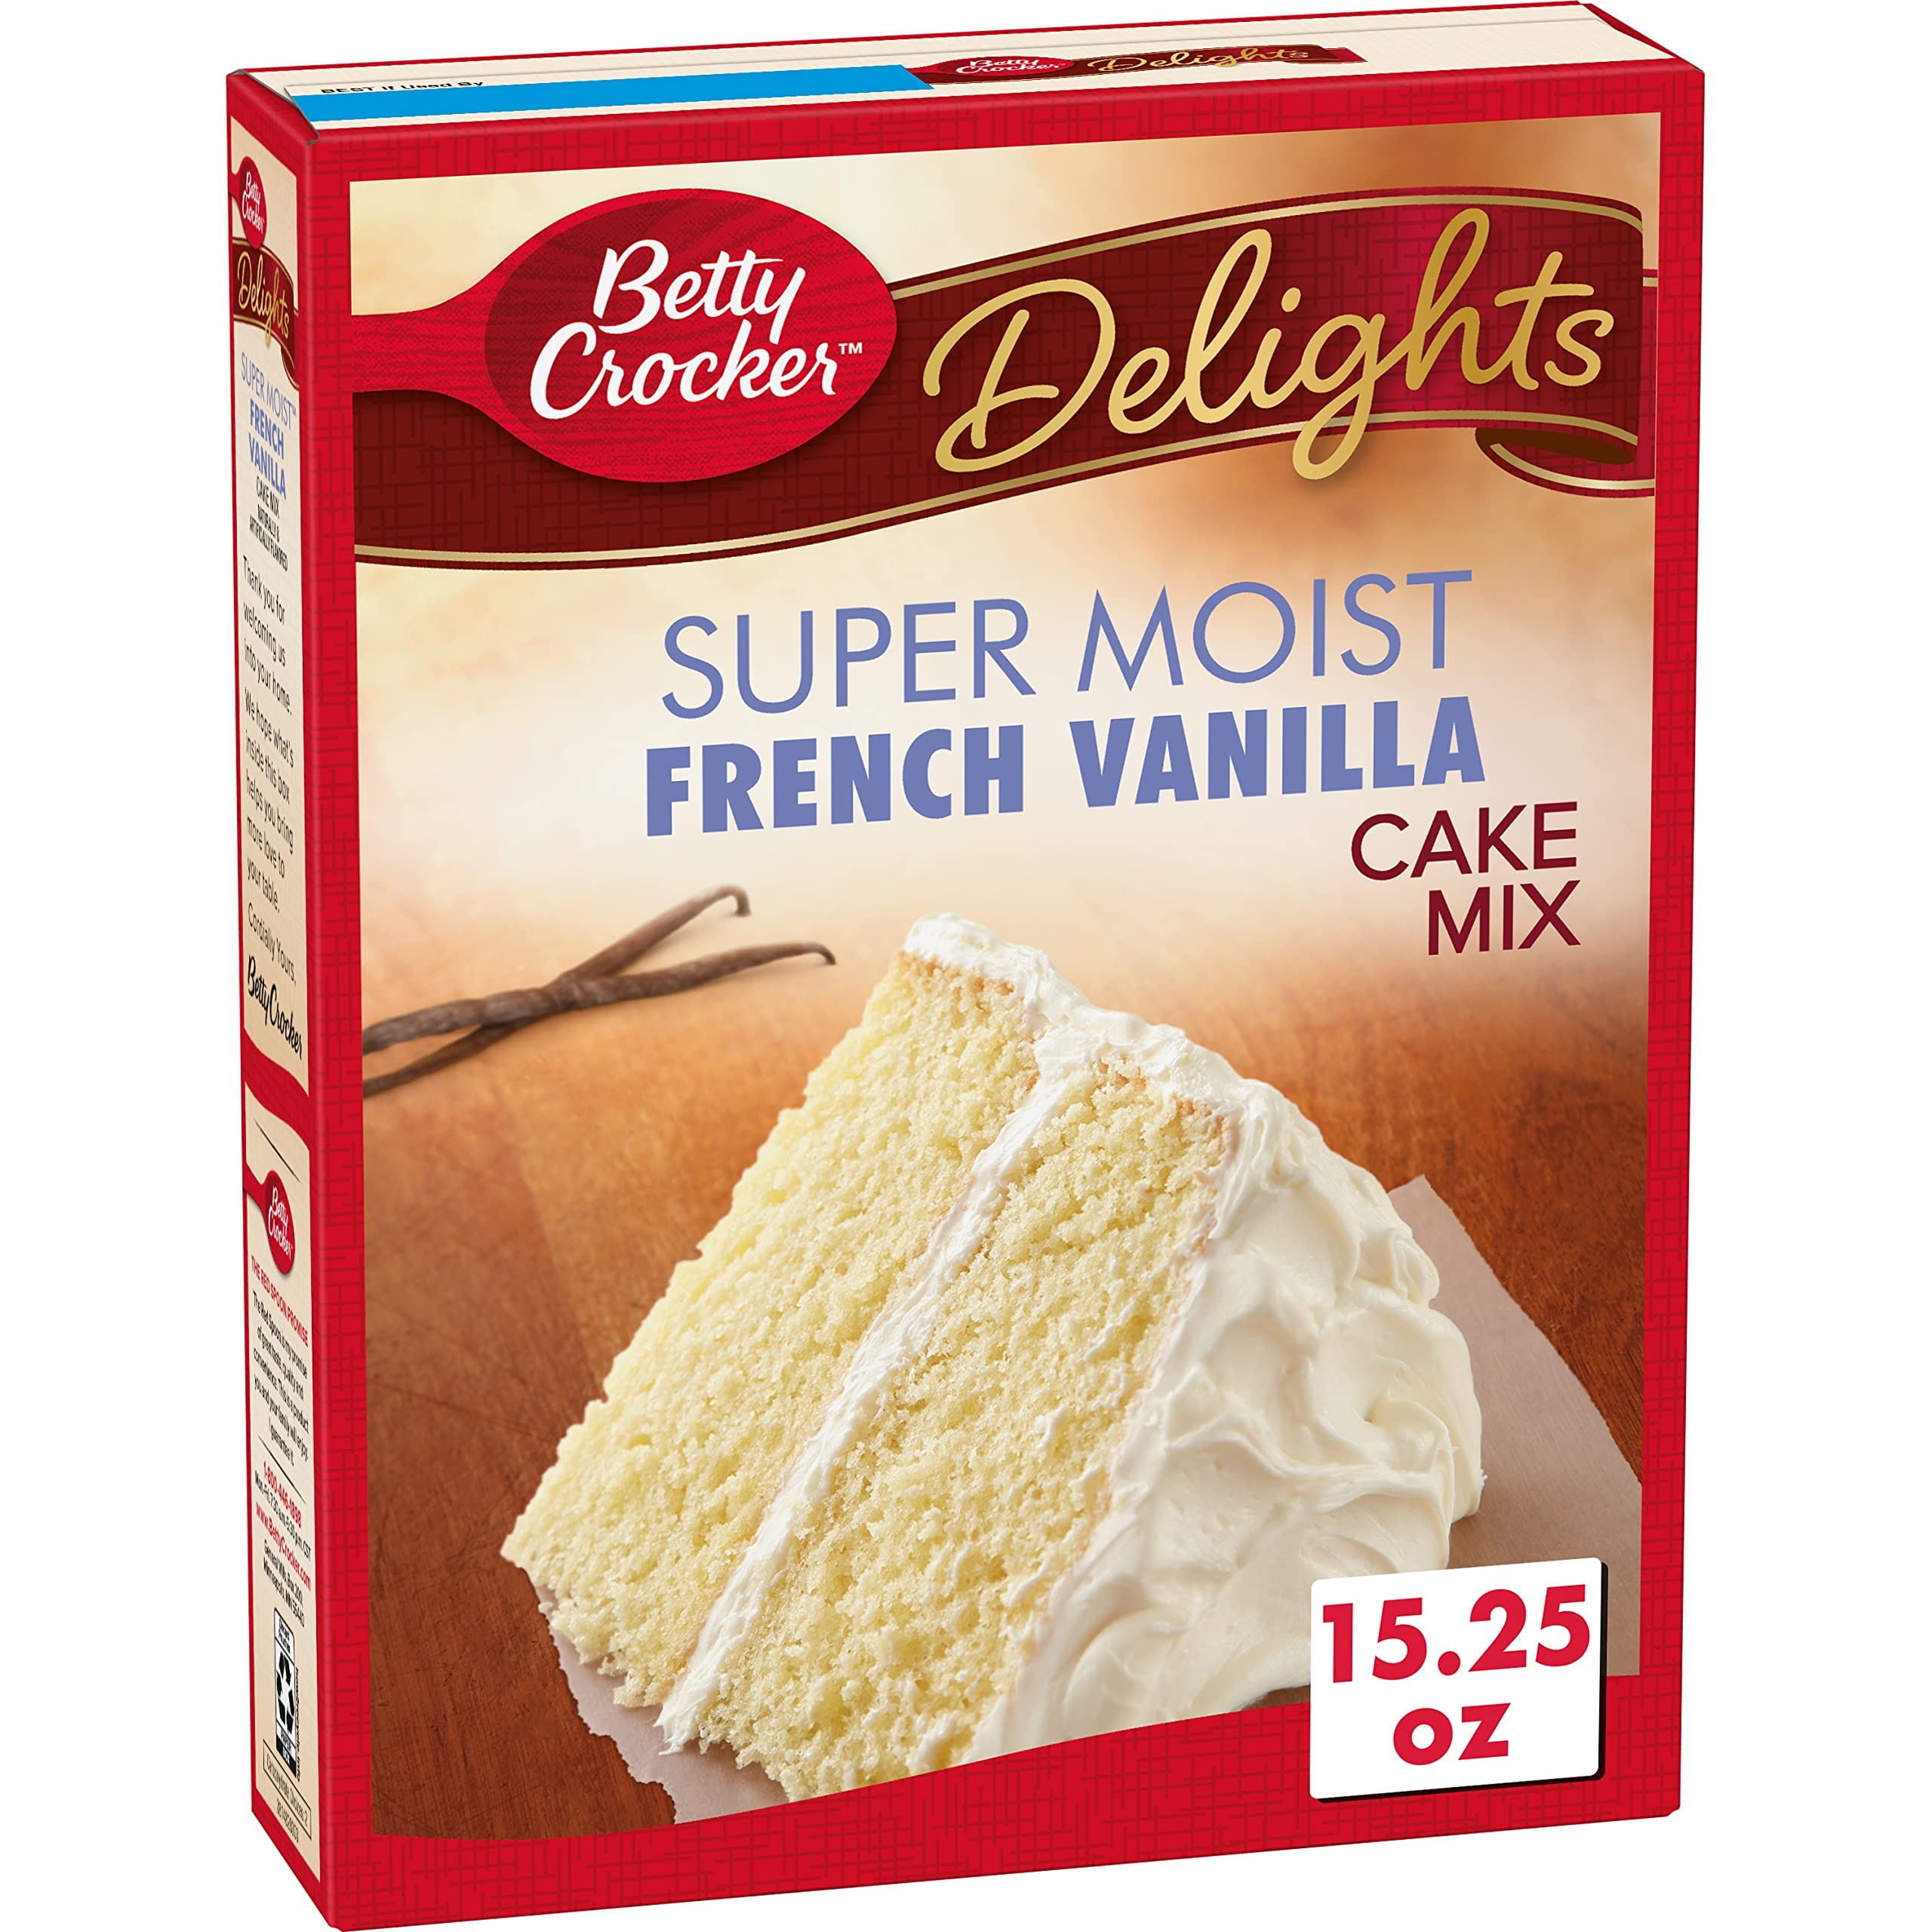
Item Name: Betty Crocker Super Moist French Vanilla Cake Mix, 15.25 oz.
Bullet Point 1: CAKE MIX: Bake a delicious, moist vanilla flavored cake dessert
Bullet Point 2: QUICK AND EASY: Make a cake by just adding a few simple ingredients as directed and popping in the oven
Bullet Point 3: ENDLESS OPTIONS: Add your own twist to these mixes by trying tested and trusted Betty Crocker recipes
Bullet Point 4: INGREDIENTS: No artificial colors
Bullet Point 5: CONTAINS: 15.25 oz box
Value: 15.25
Unit: Ounce

Price: 1.86